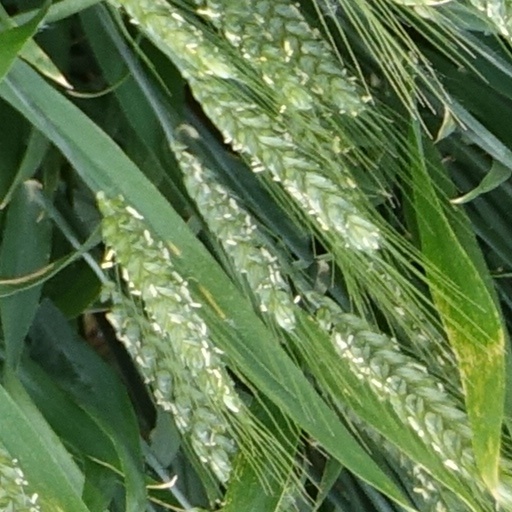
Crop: wheat